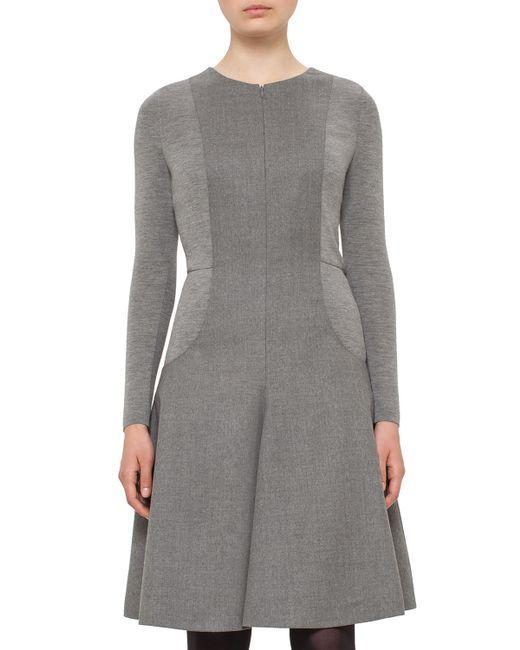
Grauer Midi mit Rundhalsausschnitt und voller Hülse für Damen